Impeachment inquiry in the United States

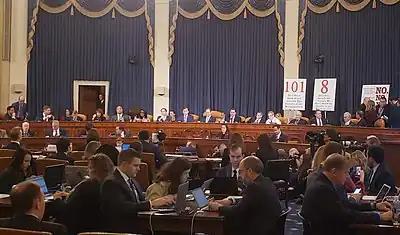

In the United States, an impeachment inquiry (also known as an impeachment investigation) is an investigation or inquiry which usually occurs before a potential impeachment vote.